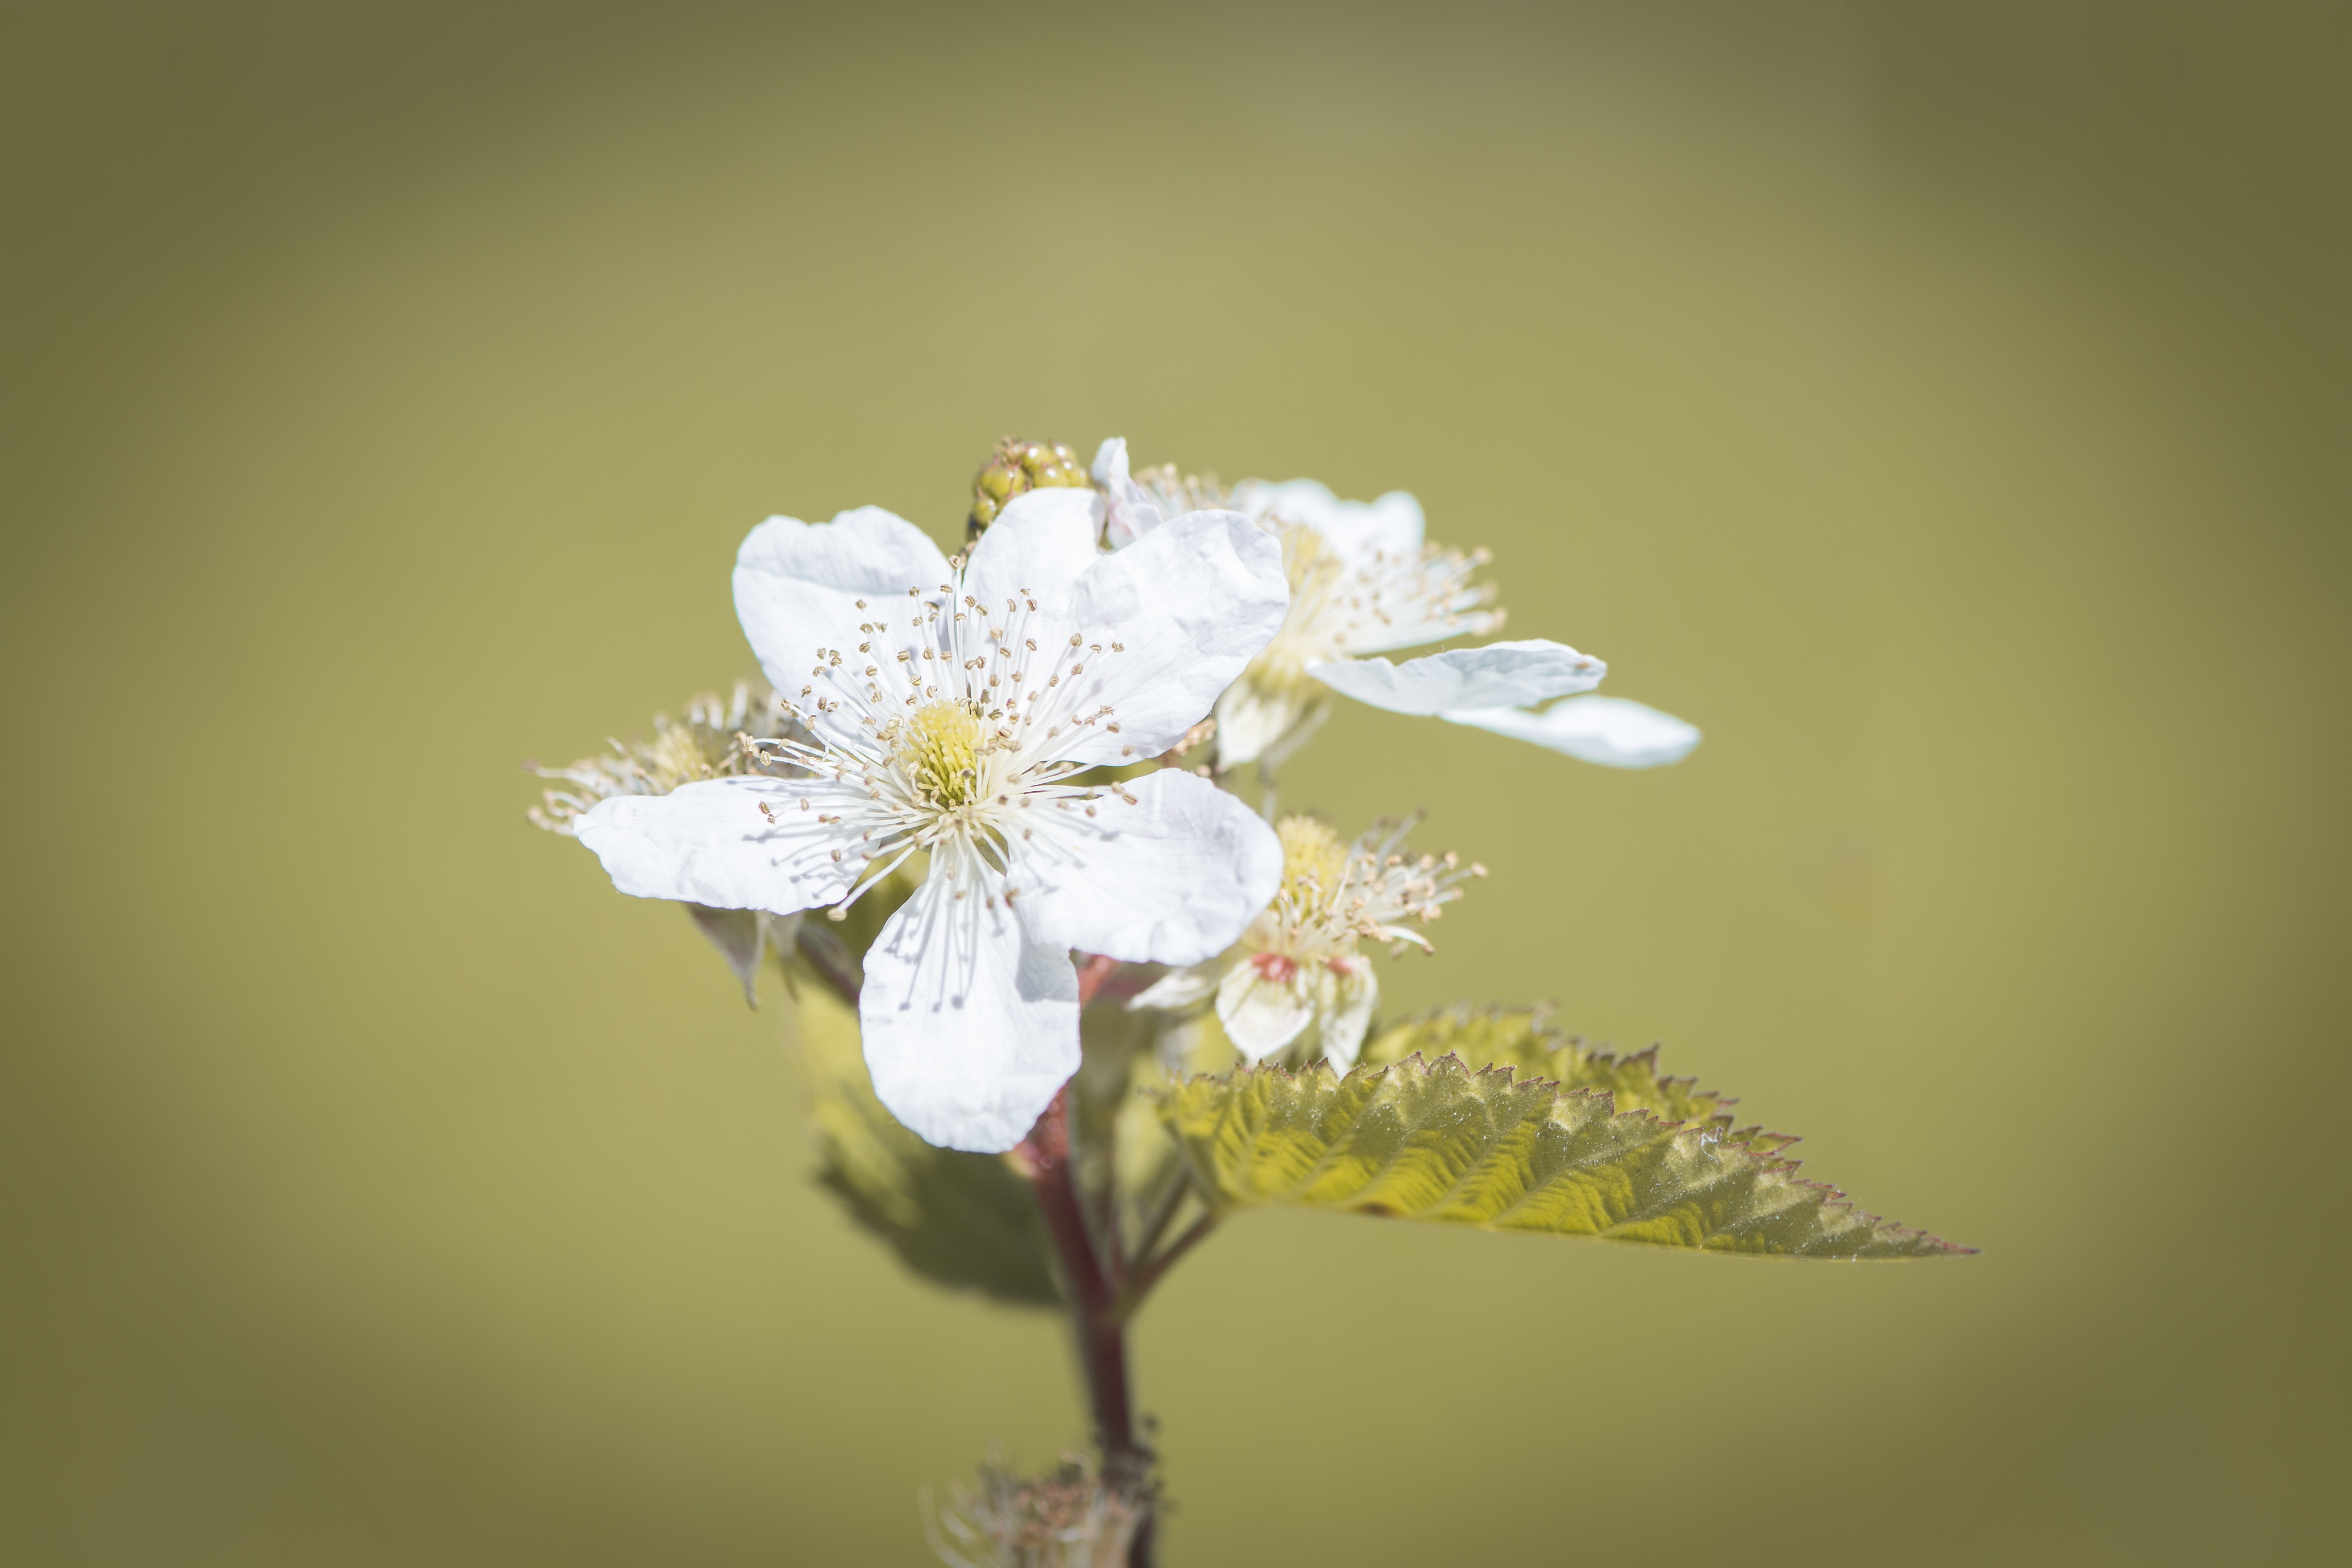
nature, branch, blossom, plant, white, photography, leaf, flower, petal, bloom, spring, green, produce, botany, yellow, garden, flora, cherry blossom, blackberry, twig, wildflower, close up, bramble, macro photography, white flowers, nature recording, vegetable garden, in the garden, plant stem